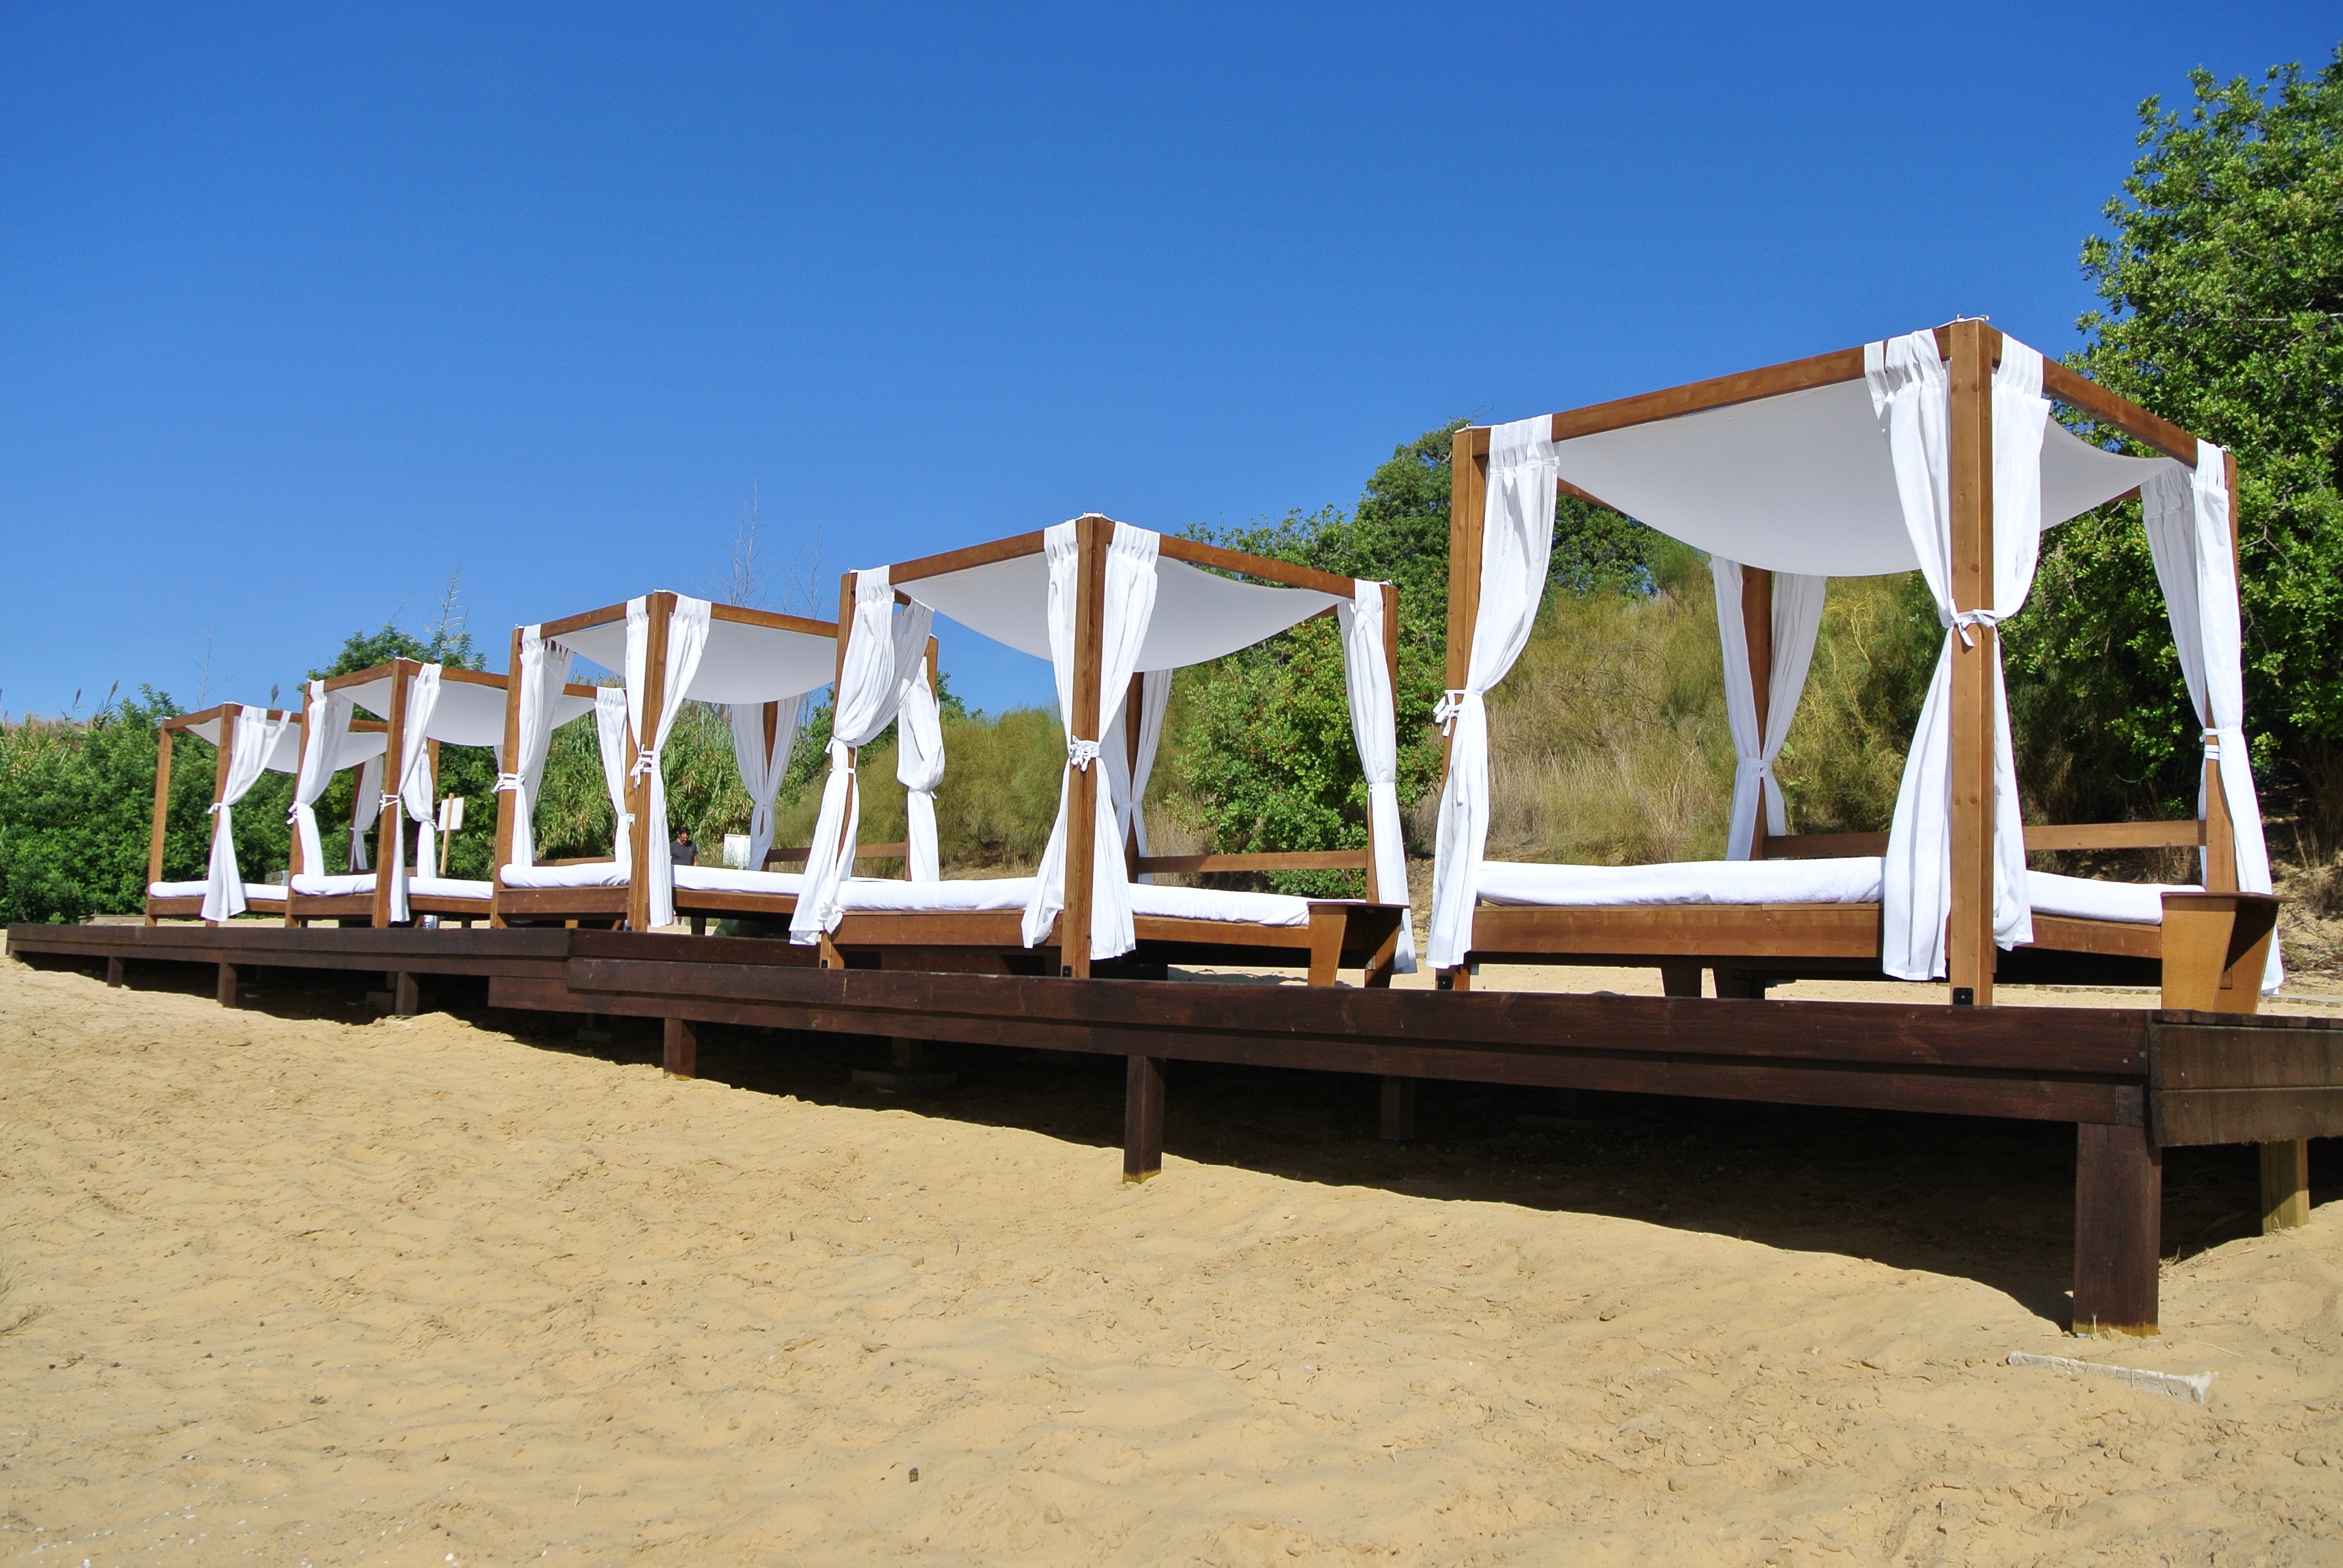
beach, wood, villa, holiday, property, portugal, estate, outdoor structure